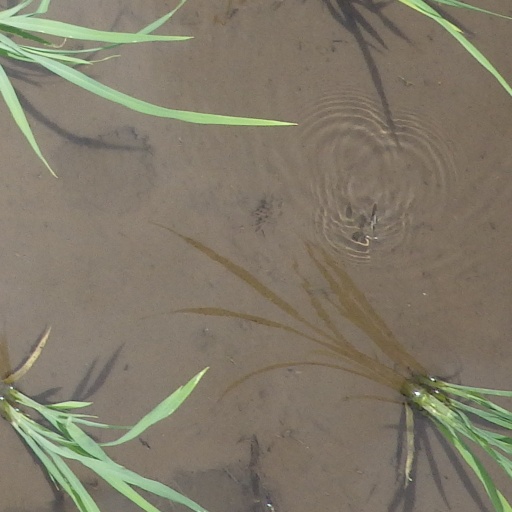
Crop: rice